3rd Moroccan Tirailleurs Regiment

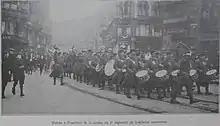

The regiment has been dissolved and recreated a number of times. It was first formed in Morocco on 1 January 1920 as the "3e régiment de marche de tirailleurs marocains" (3RMTM) composed of three march battalions of auxiliary troops. They were dispatched to join the French Army of the Rhine. From April–May 1920 they took part in the French occupation of Frankfurt. Then in October it was reconstituted as the 63rd Moroccan Tirailleurs Regiment (R.T.N.A.). In November 1921 they returned to Morocco. They were sent to Taza in 1930. They remained here until 1934 when they were dissolved.